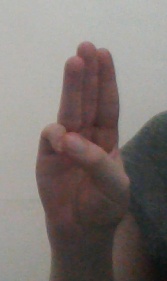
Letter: thaa